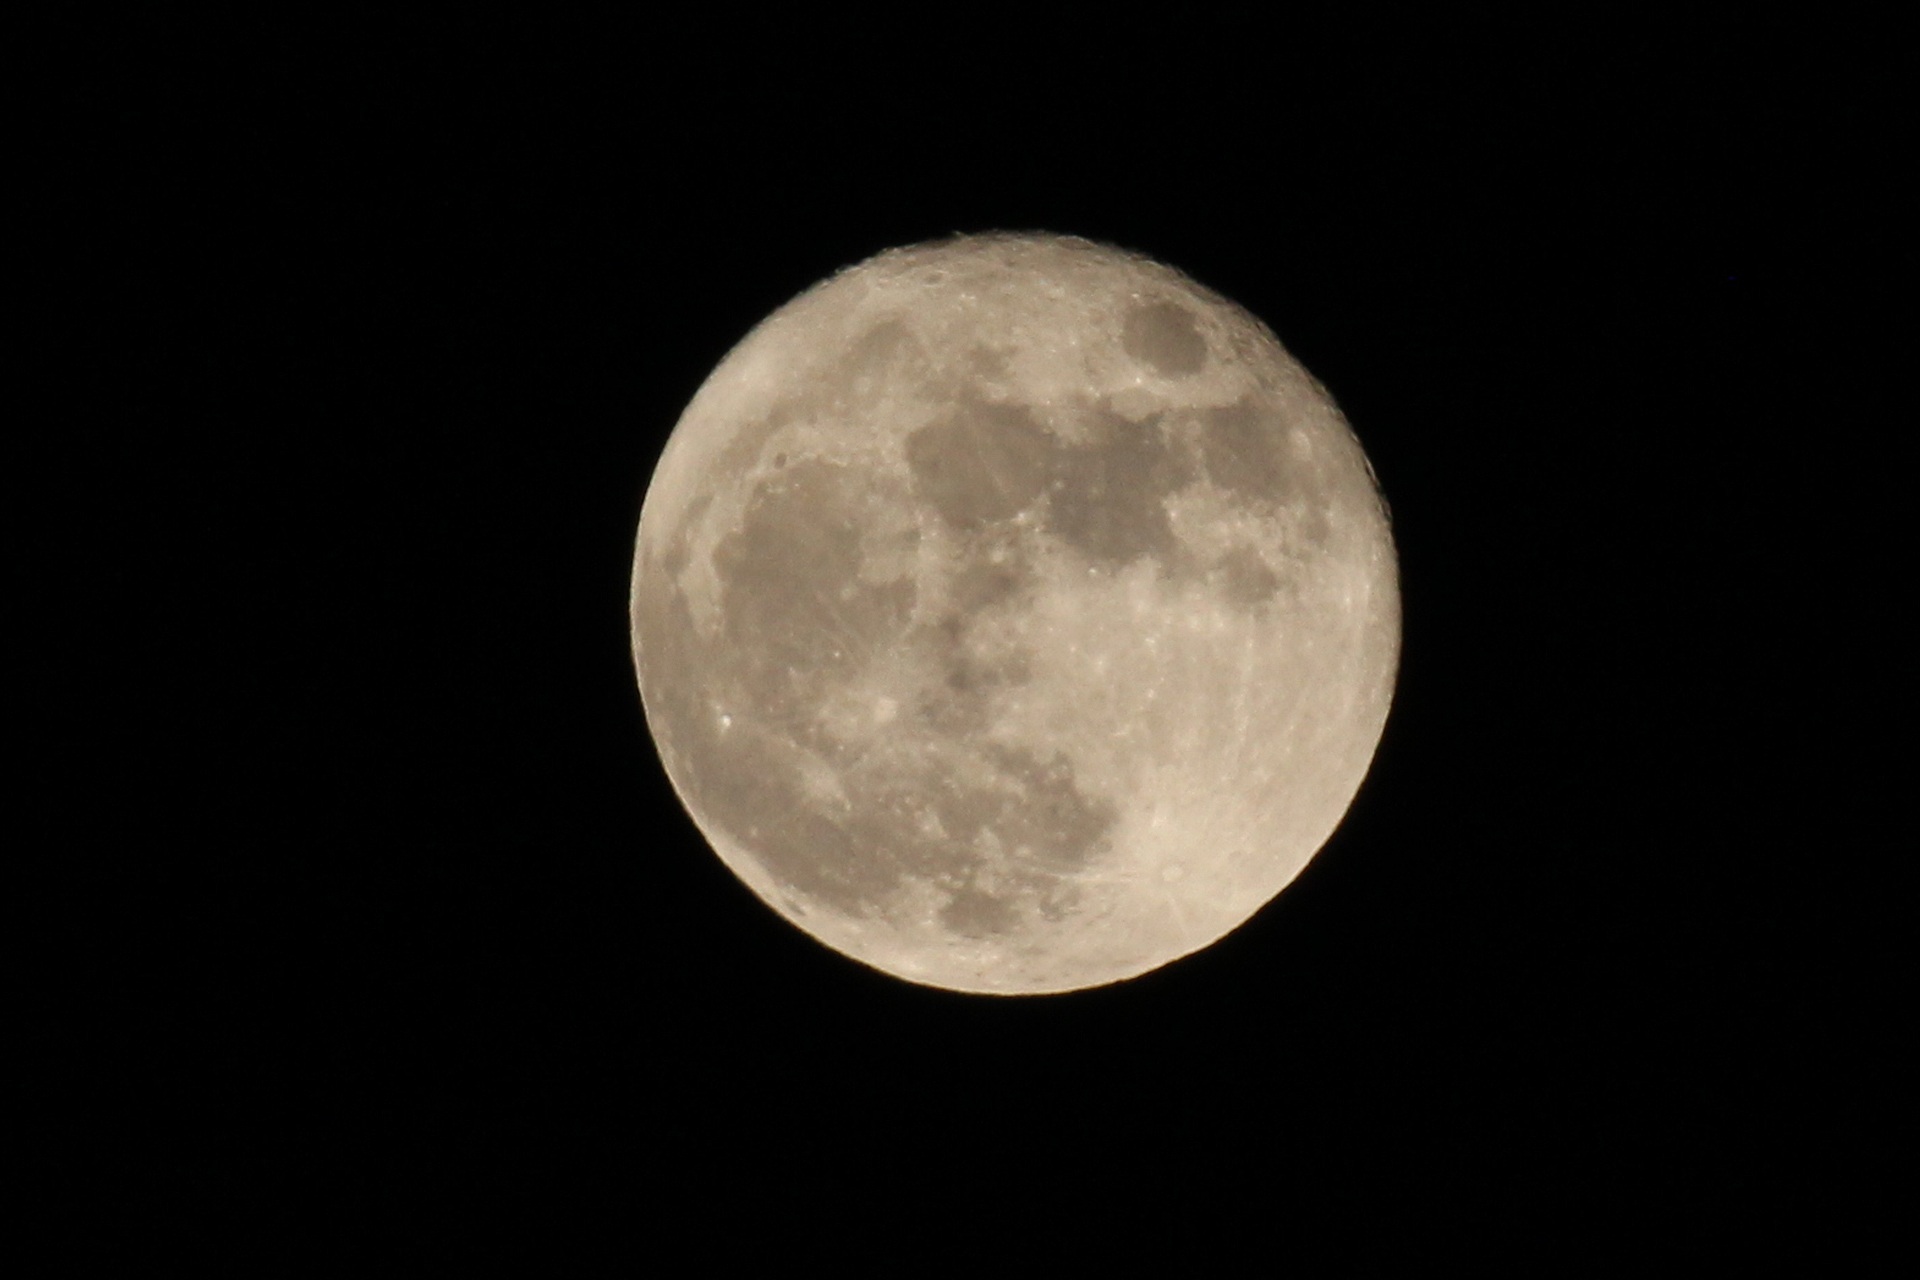
atmosphere, mystery, autumn, moon, full moon, moonlight, circle, astronomy, luna, nero, astronomical object, clear night, celestial event